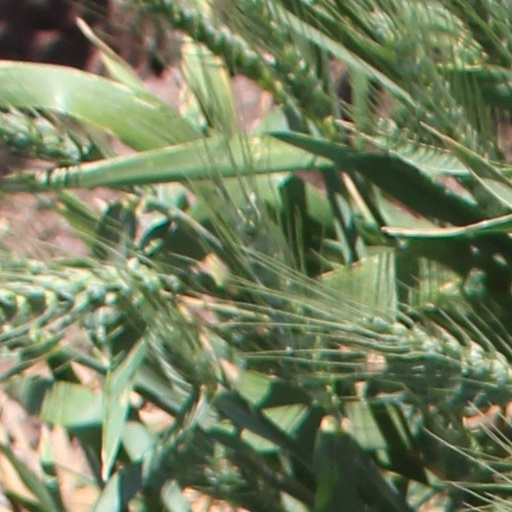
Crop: wheat